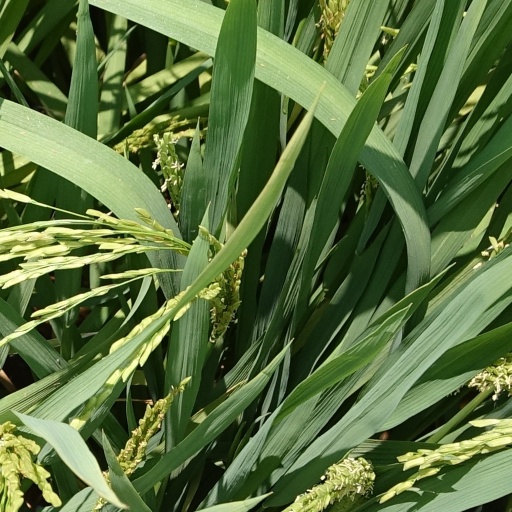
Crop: rice